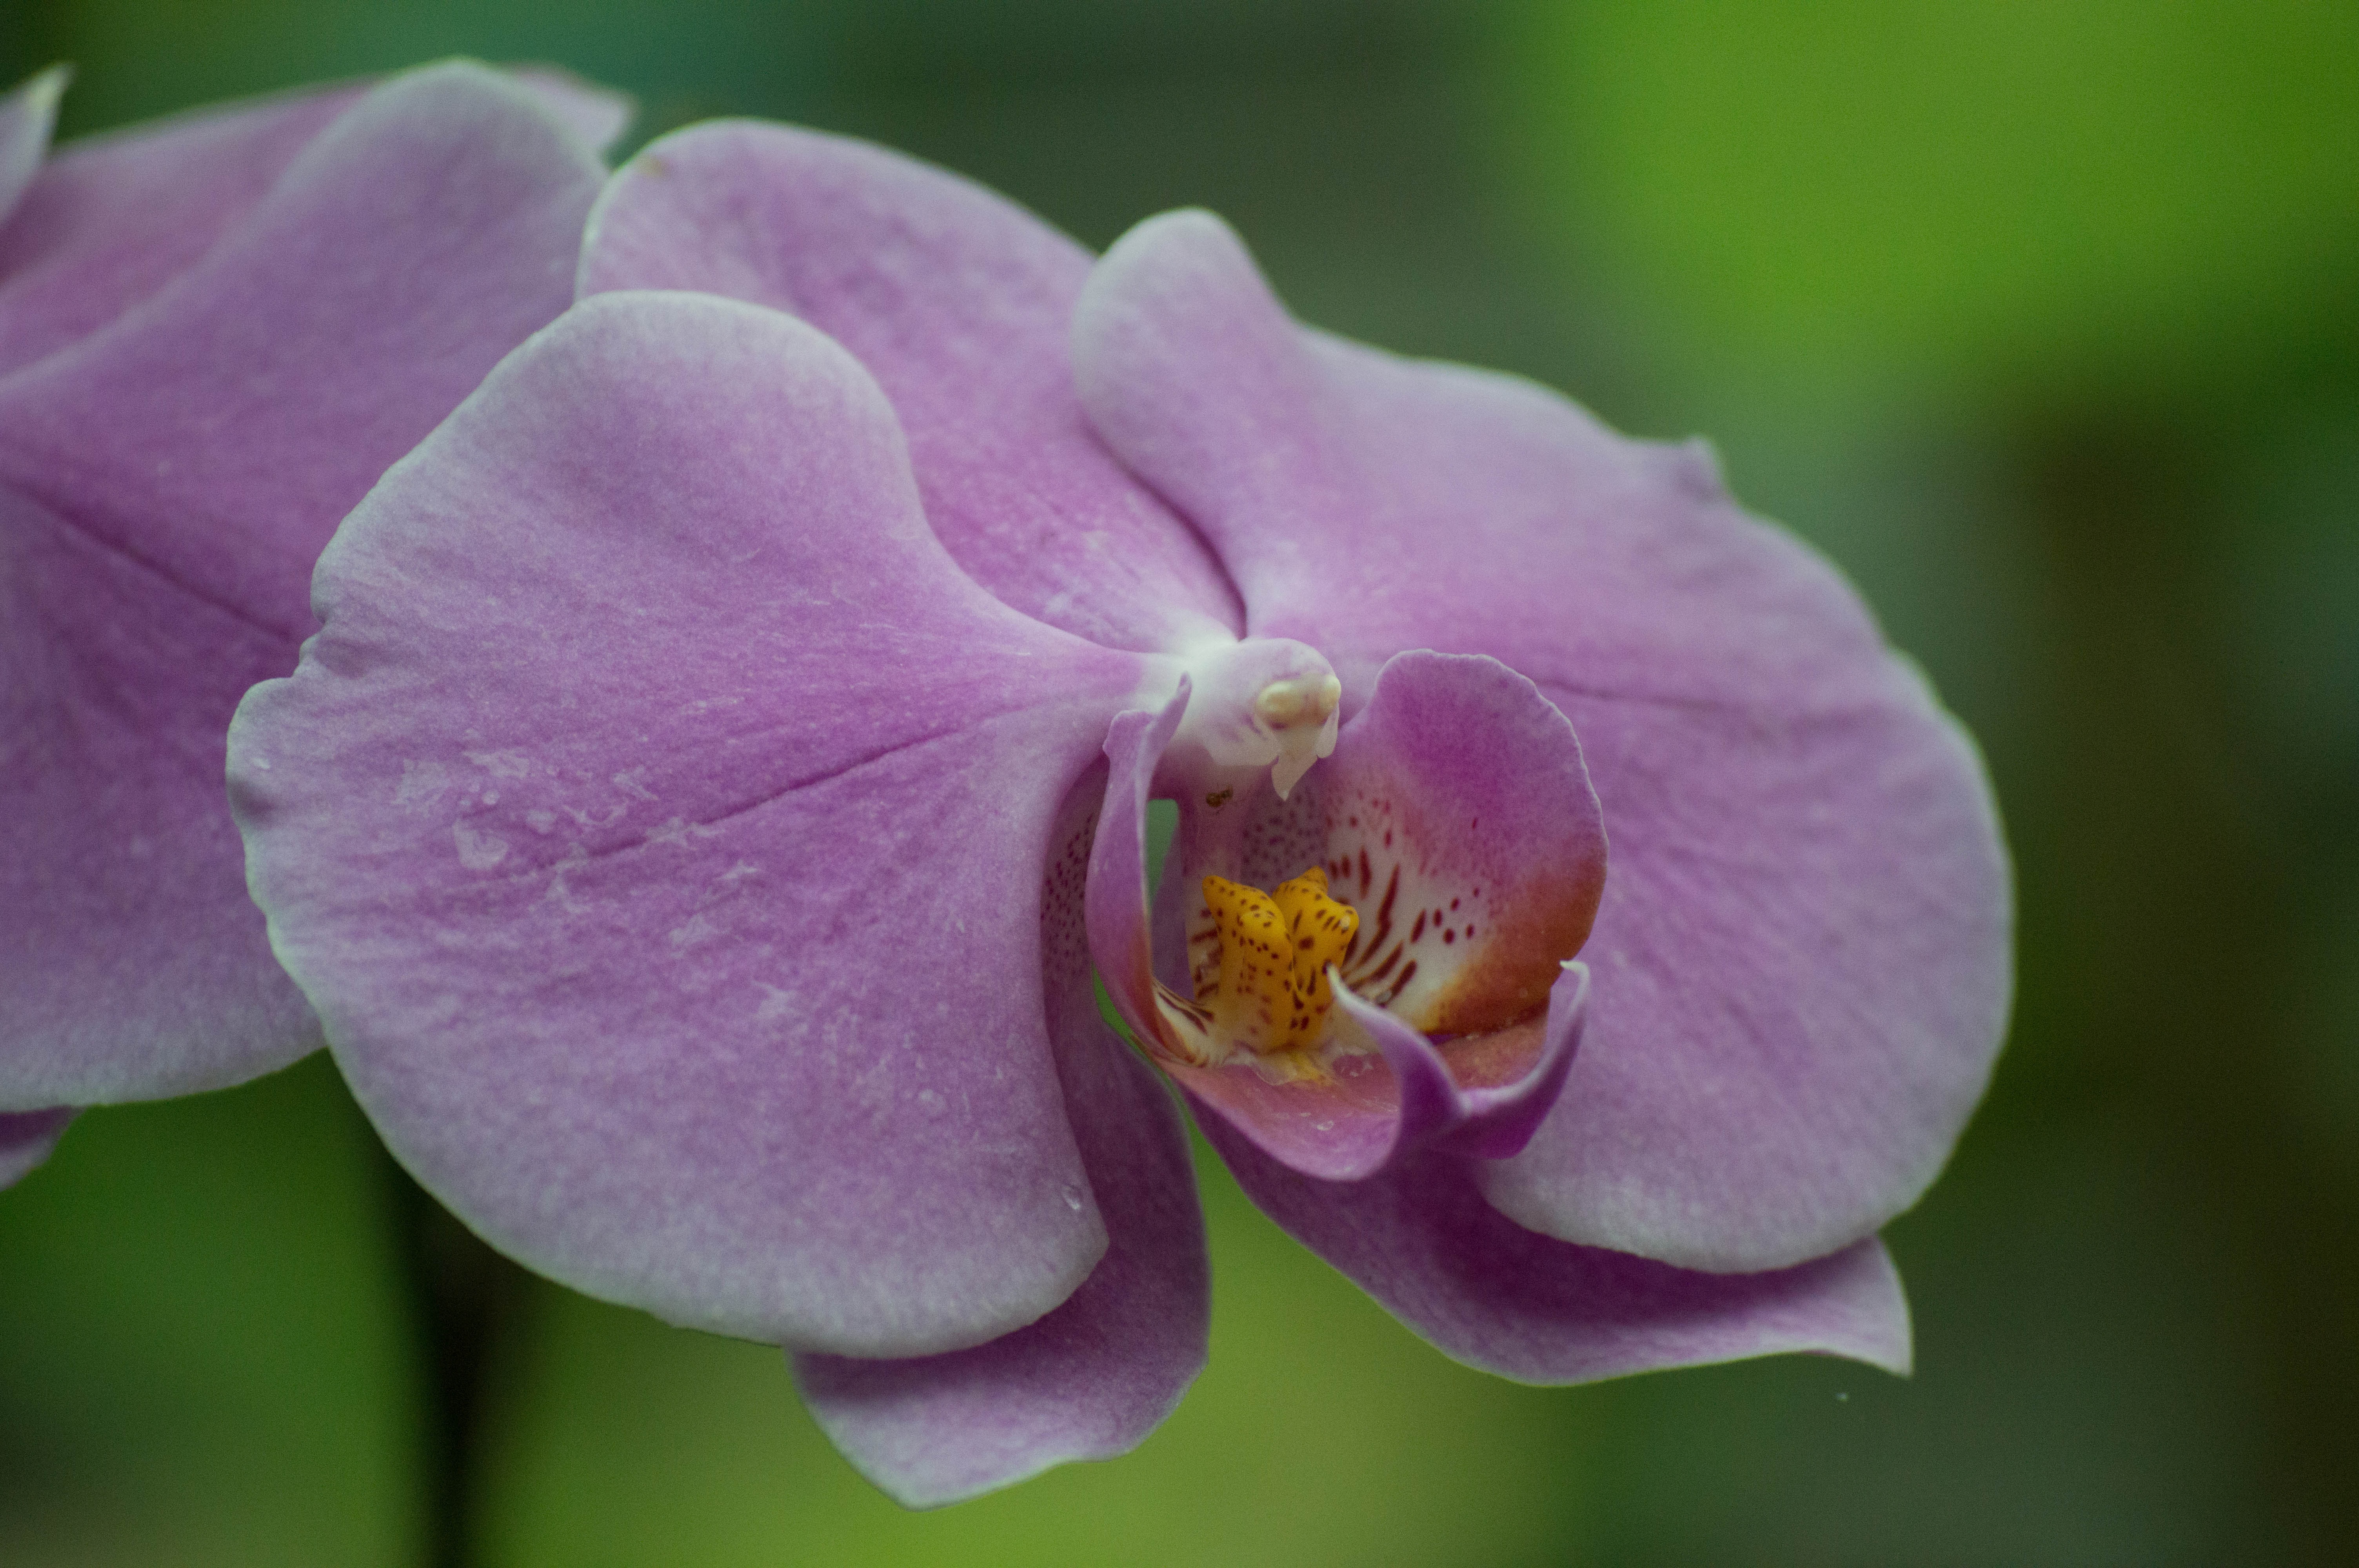
blossom, plant, photography, flower, purple, petal, macro, botany, flora, orchid, wildflower, close up, macro photography, flowering plant, jardin des plantes, land plant, moth orchid, dayflower family